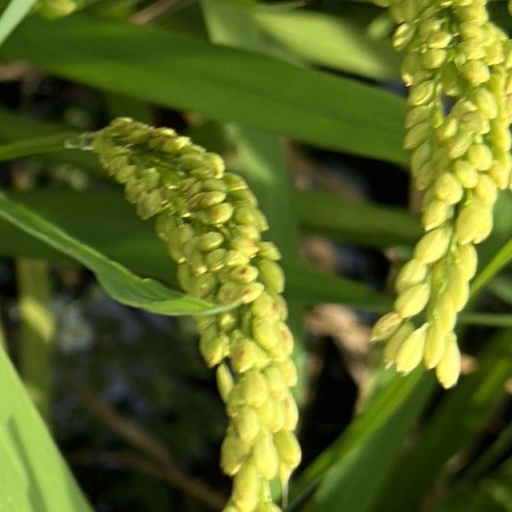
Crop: rice